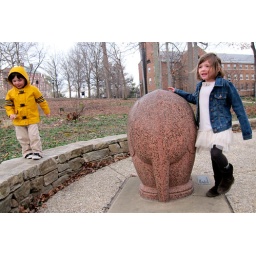
a walk to the animal sculpture garden, in search of the yellow flowers